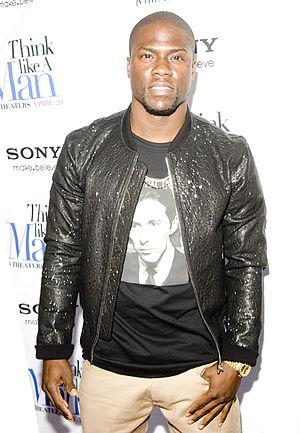
Sous un autre jour est un film américain réalisé par Neil Burger, sorti en 2017. Il s'agit d'un remake du film français Intouchables d'Olivier Nakache et Éric Toledano, lui-même inspiré de la vie de Philippe Pozzo di Borgo.